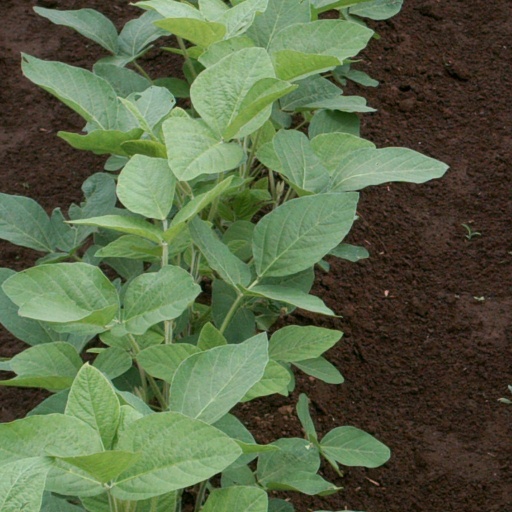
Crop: soybean